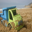
Label: truck